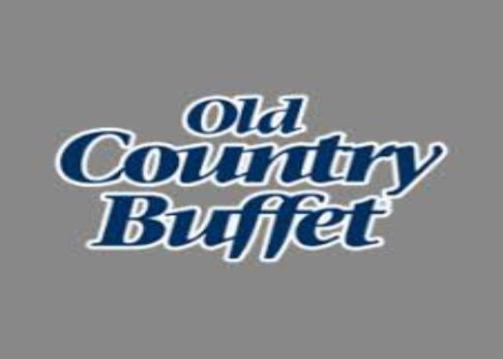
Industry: Others